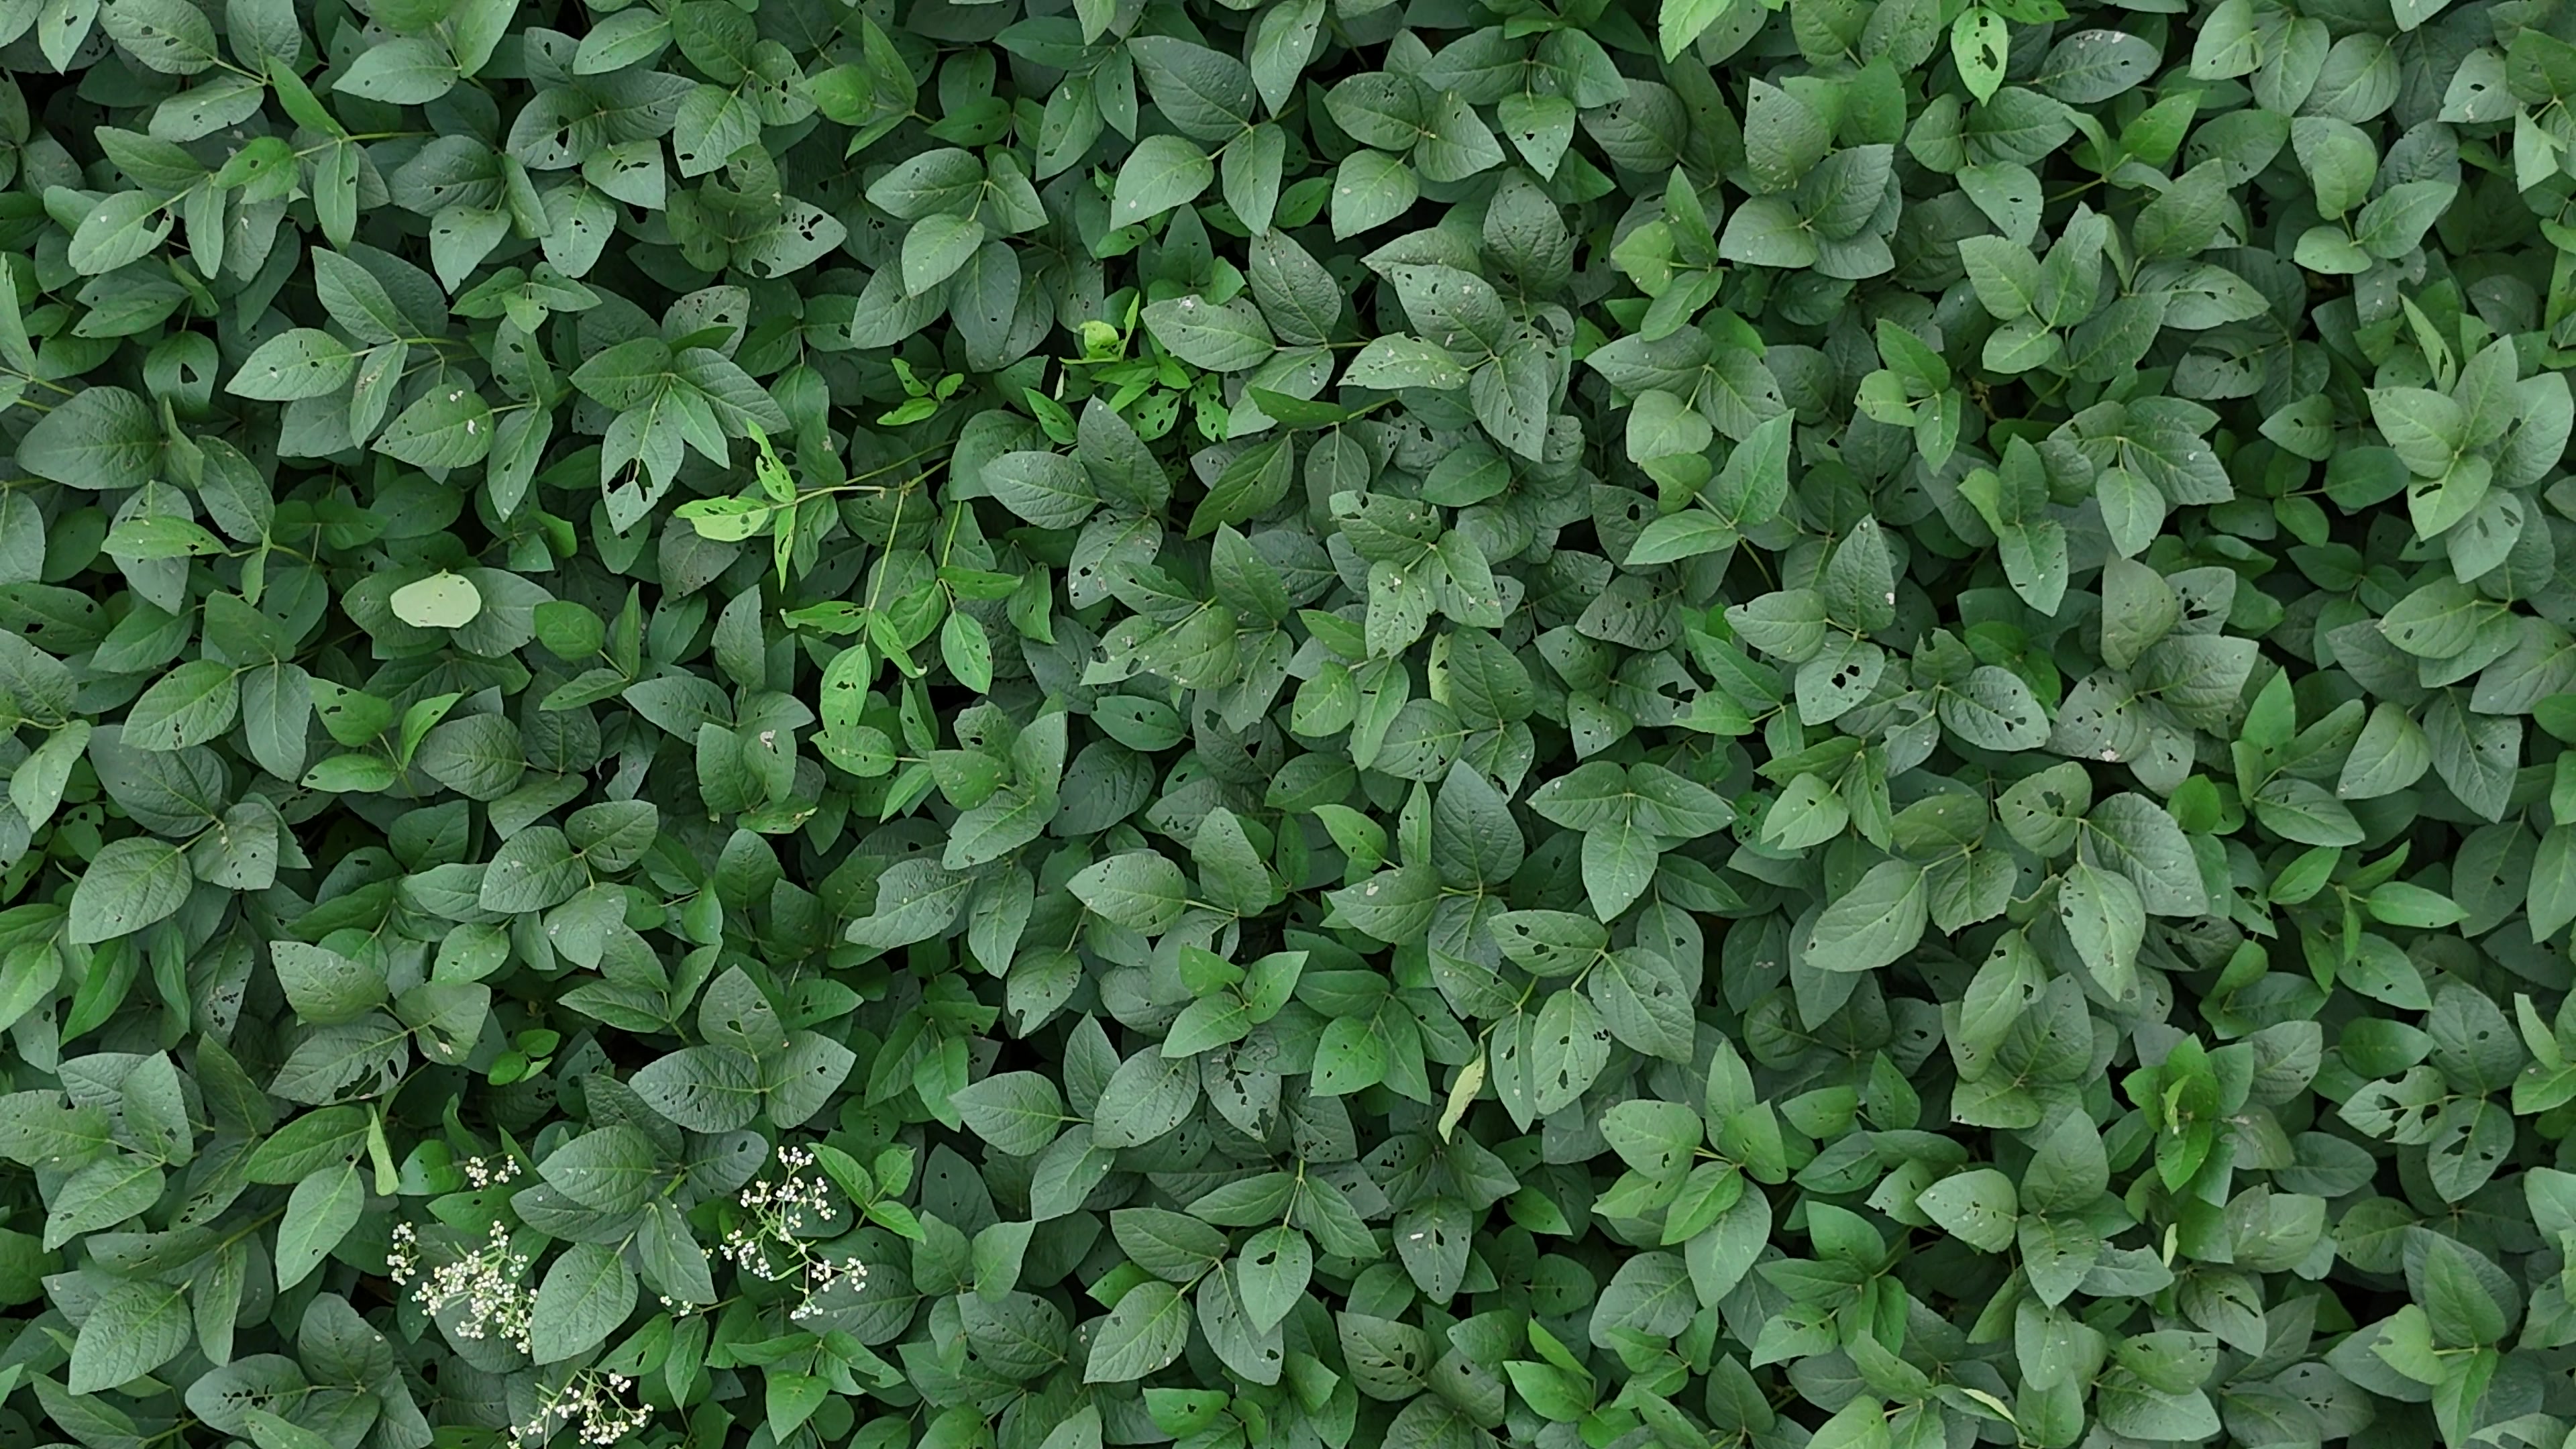
Label: Semilooper_Pest